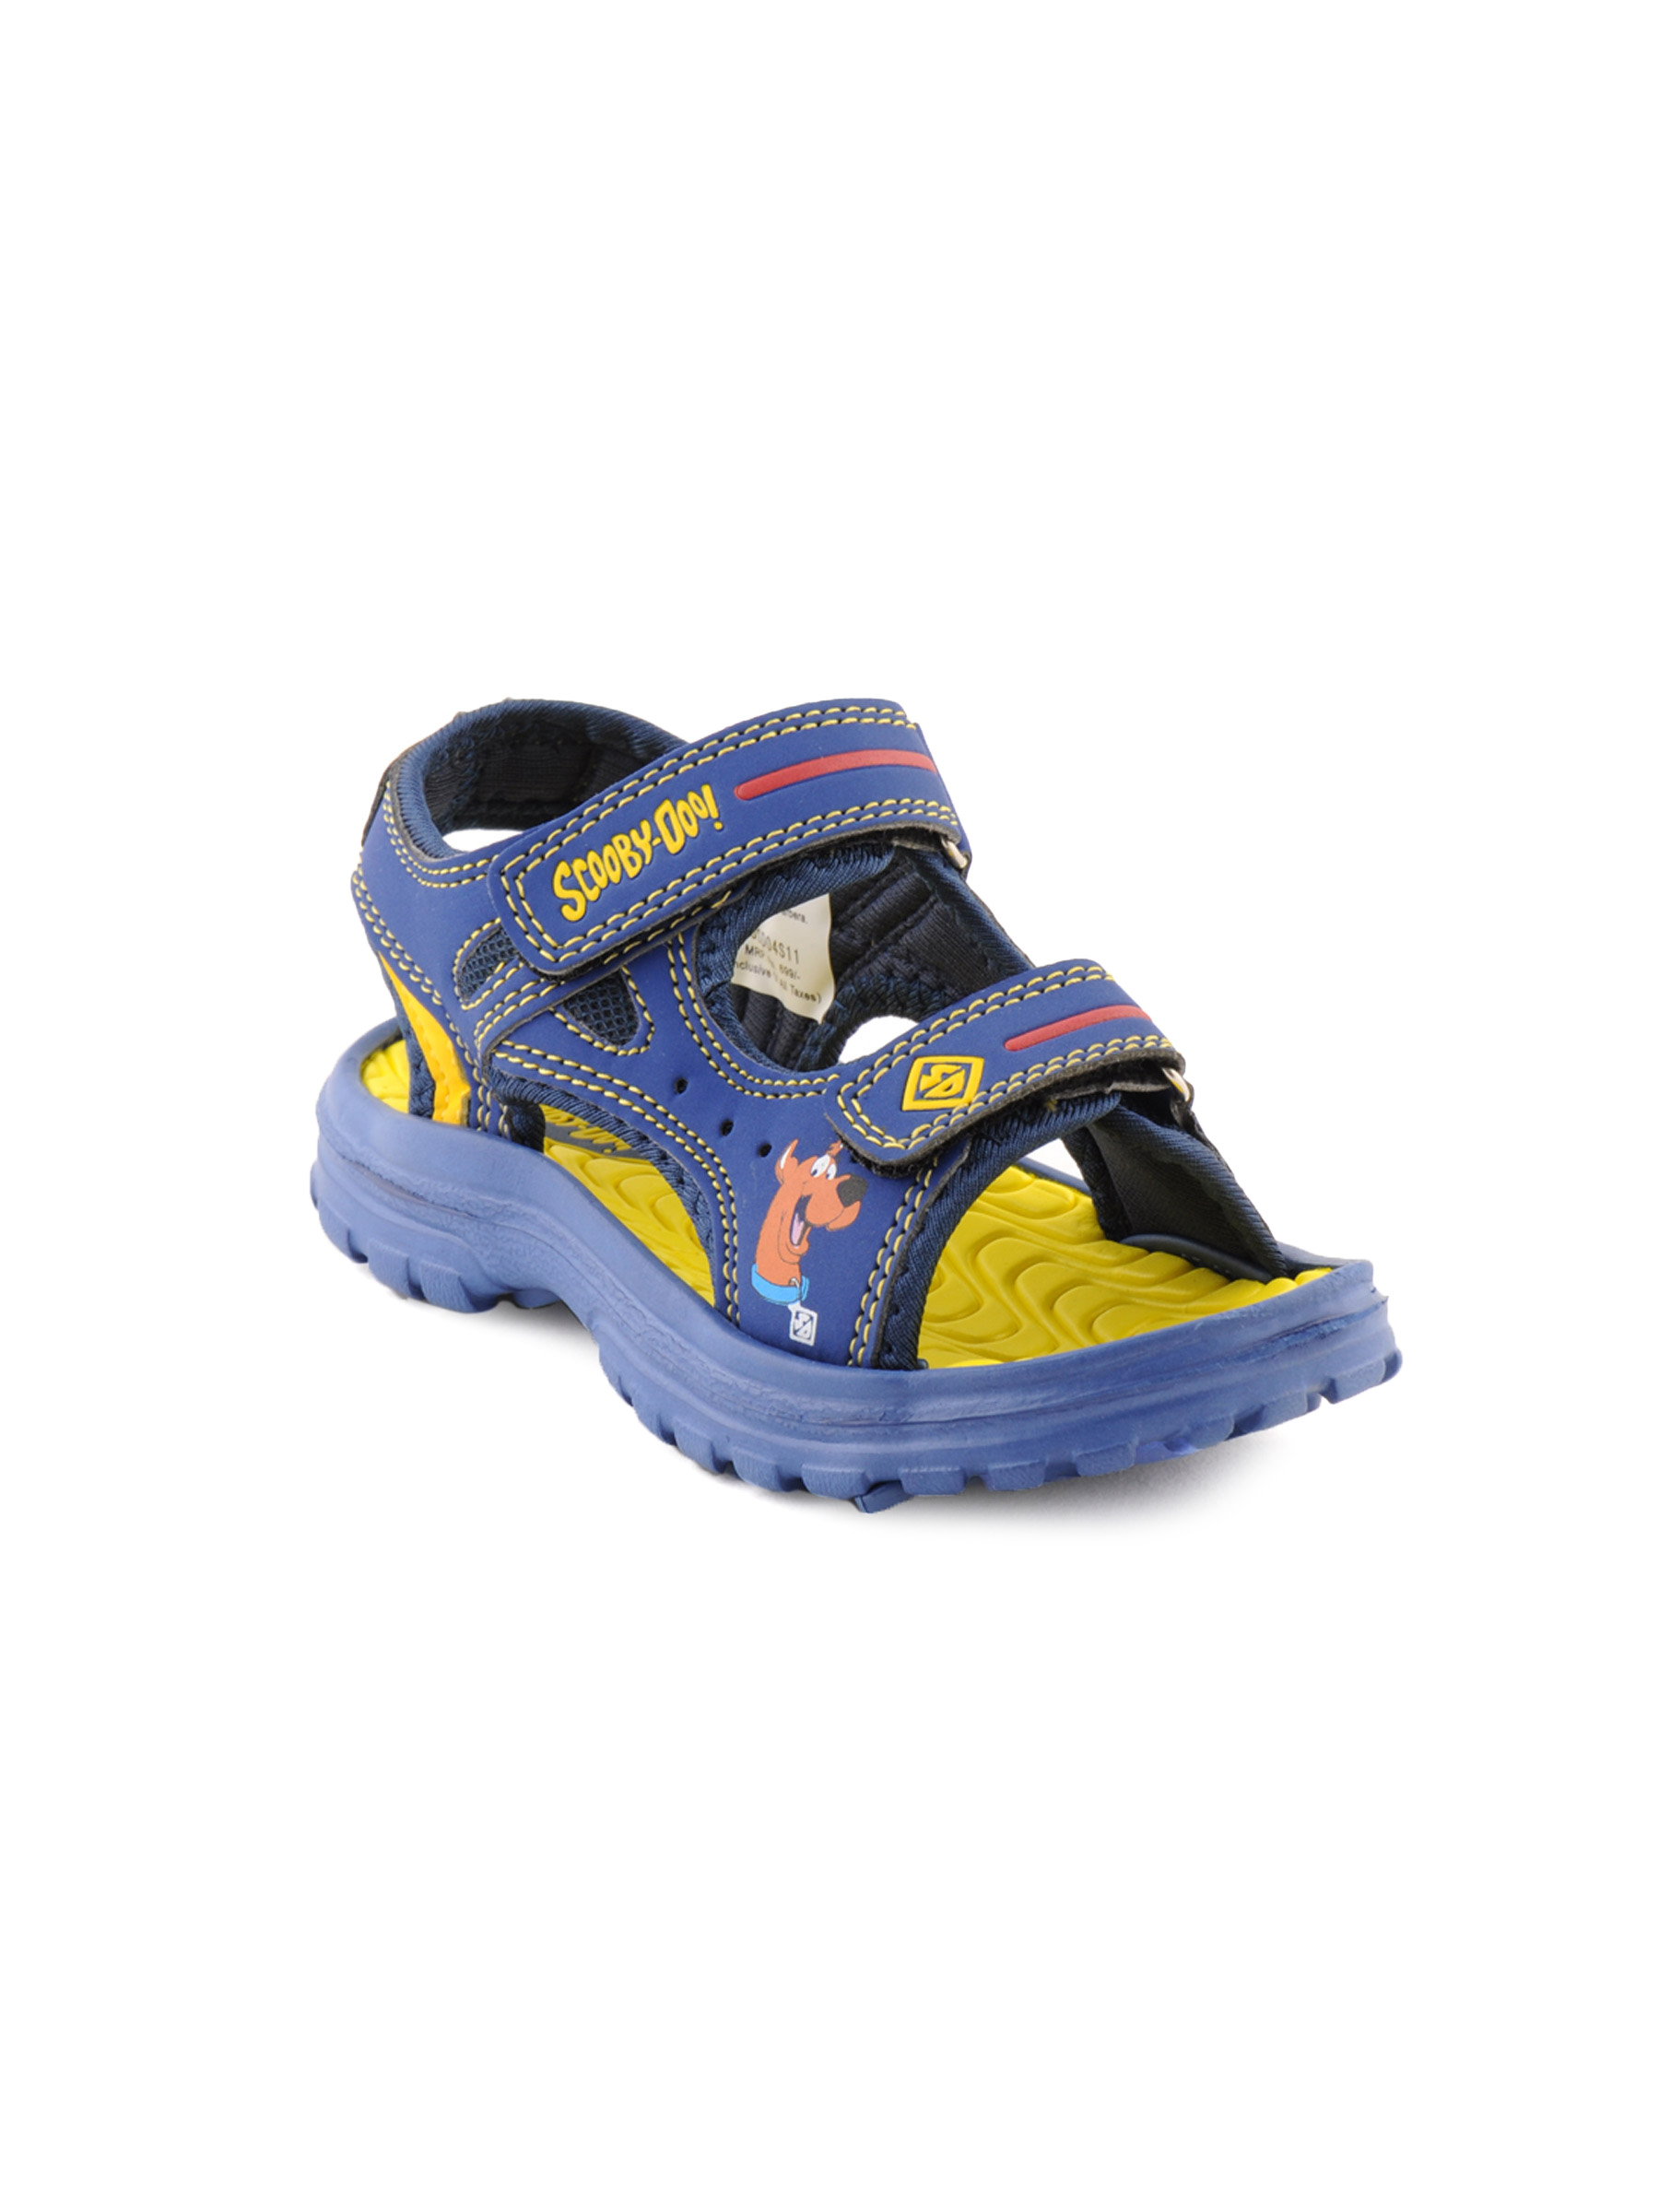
Warner Bros Kids Unisex SD Face Sandal Blue Sandals
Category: Footwear / Sandal / Sandals
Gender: Unisex
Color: Blue
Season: Fall 2012
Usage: Casual